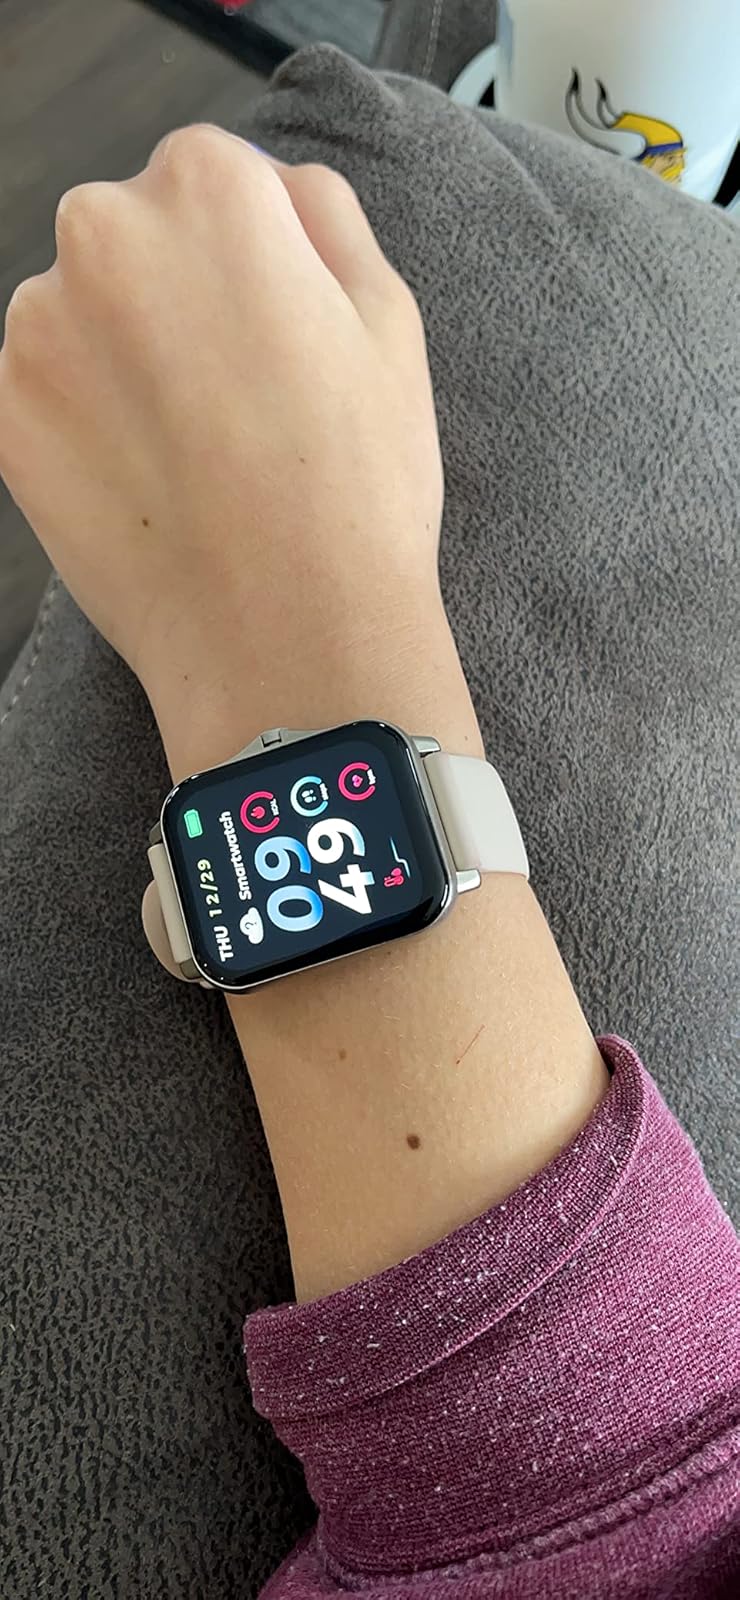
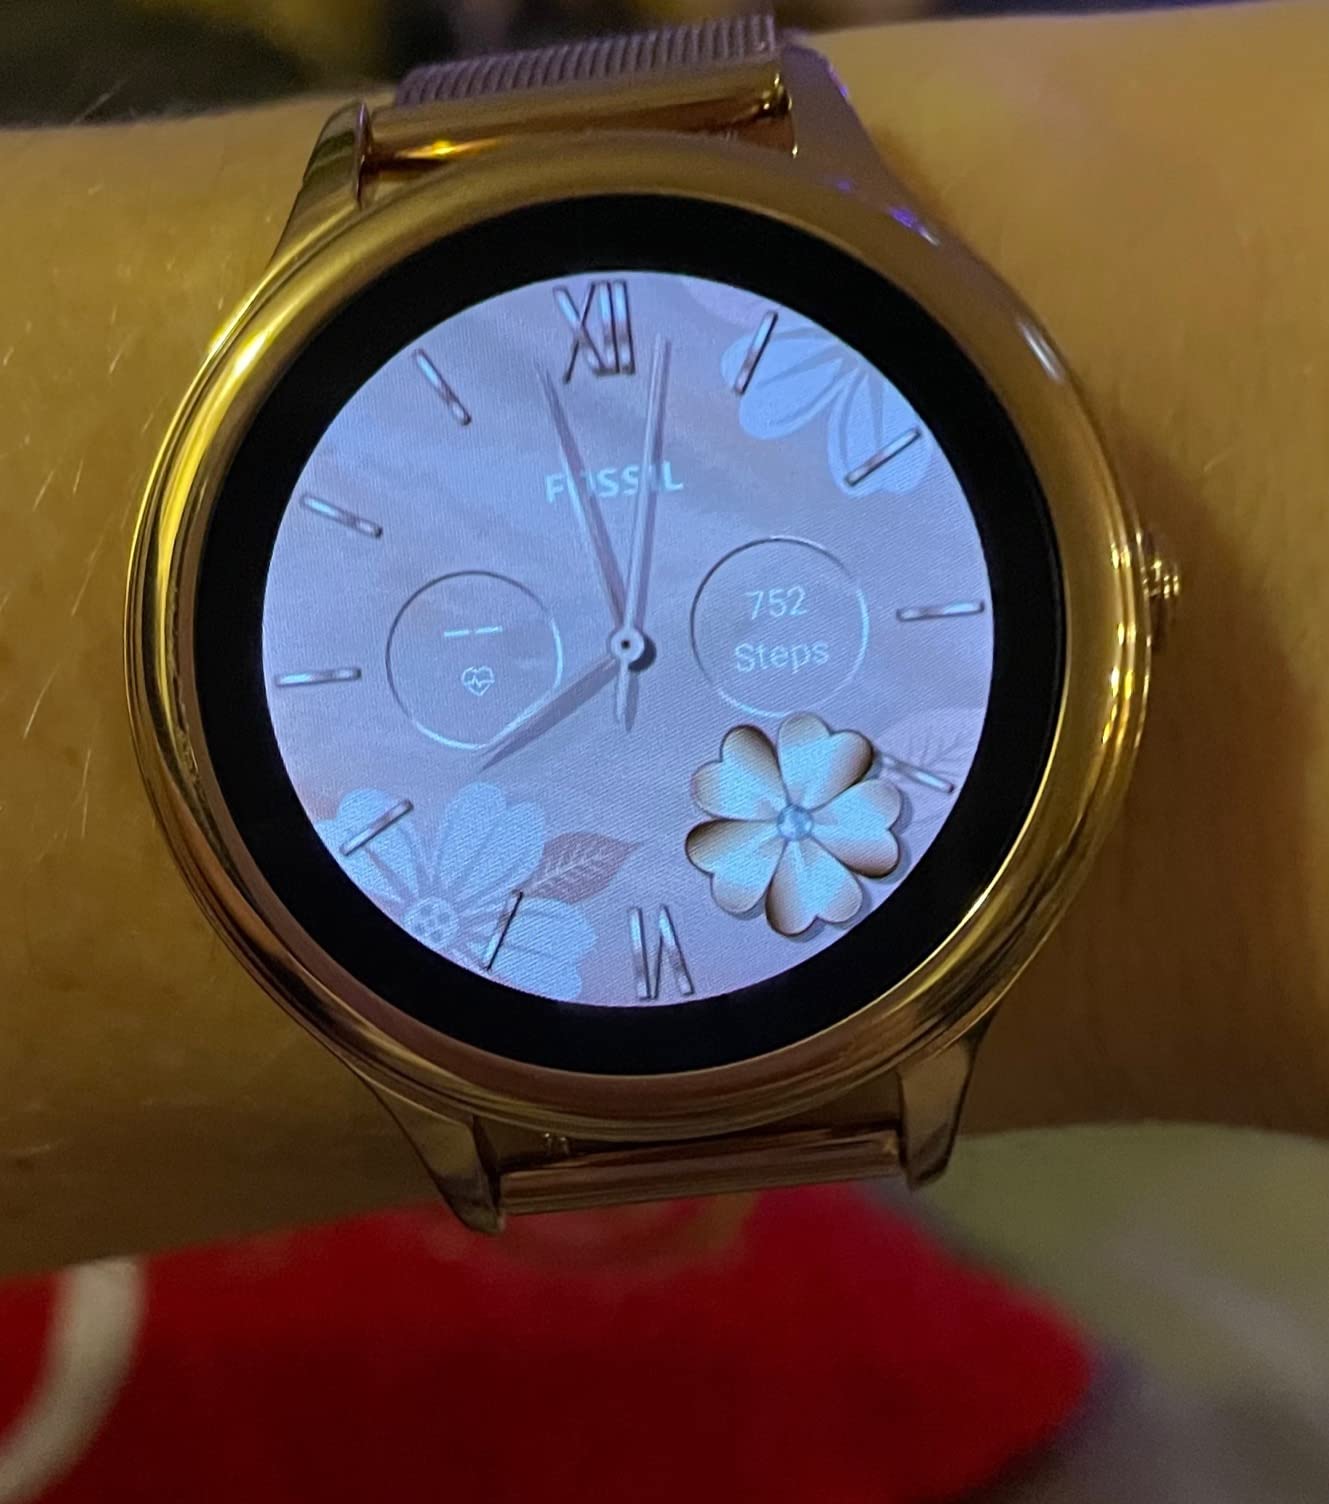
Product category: smartwatch
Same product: no